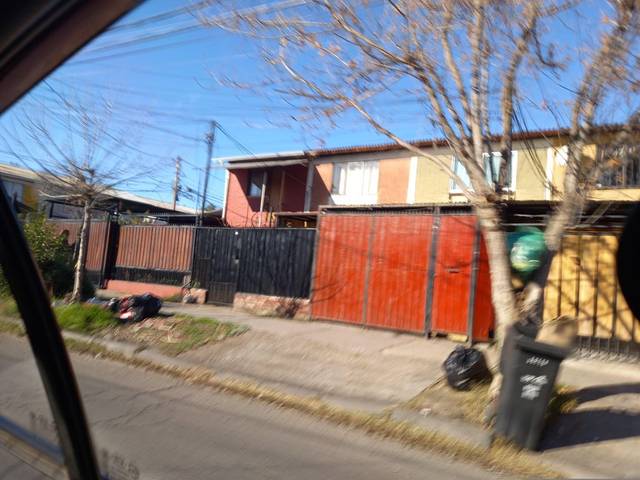
Region: Chile
Coordinates: -33.591, -70.566